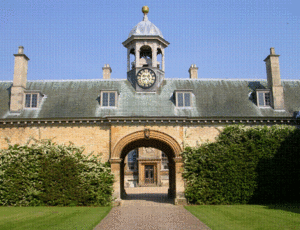
Belton House est un manoir des environs de Grantham, dans le Lincolnshire, au Royaume-Uni, construit entre 1685 et 1688 par Sir John Brownlow. Le bâtiment est entouré de jardins à la française et d'allées menant à des fabriques de jardin, le tout étant ceint d'un grand parc boisé. Belton House est souvent considéré non seulement comme un symbole de raffinement et de perfection en matière d'architecture de la période de la Restauration anglaise, mais aussi comme la première réalisation architecturale de style véritablement anglais construite depuis la période Tudor. Elle est considérée comme un exemple typique de la demeure anglaise de campagne.